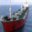
Label: ship